Greg Smith (pitcher)

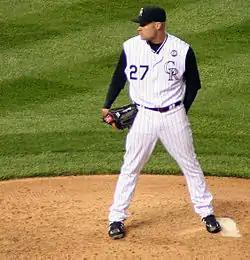
Smith with the Colorado Rockies

Gregory Thomas Smith (born December 22, 1983) is an American former professional baseball pitcher. He played in Major League Baseball for the Oakland Athletics and Colorado Rockies, and in the Chinese Professional Baseball League (CPBL) for the Lamigo Monkeys.